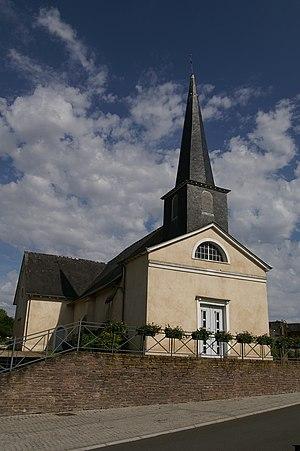
Église de Vezin-le-Coquet. Brezhoneg: Iliz Gwezin.
Vezin-le-Coquet est une commune française située dans le département d'Ille-et-Vilaine, en région Bretagne. La ville appartient à l'agglomération de Rennes.